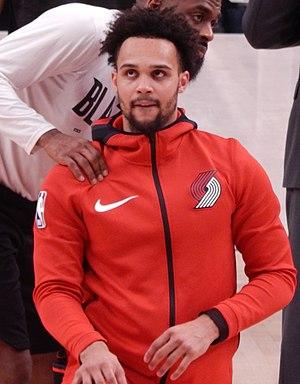
Gary Dajaun Trent Jr., né le 18 janvier 1999 à Columbus dans l'Ohio, est un joueur de basket-ball américain évoluant au poste d'arrière.